Alain Bashung

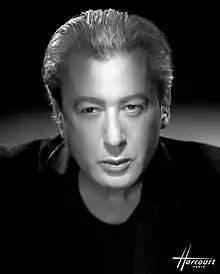
Bashung in 2007

Alain Bashung (born Alain Claude Baschung, ; 1 December 1947 – 14 March 2009) was a French singer, songwriter and actor. Credited with reviving the French chanson in "a time of French musical turmoil", he is often regarded as the most important French rock musician after Serge Gainsbourg. He rose to prominence in the early 1980s with hit songs such as "Gaby oh Gaby" and "Vertige de l'amour", and later had a string of hit records from the 1990s onward, such as "Osez Joséphine", "Ma petite entreprise" and "La nuit je mens". He has had an influence on many later French artists, and is the most awarded artist in the Victoires de la Musique history with 12 victories obtained throughout his career.